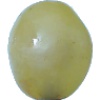
Label: Grape White 1